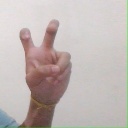
अक्षर: ई